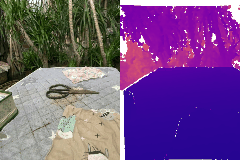
Label: scissor